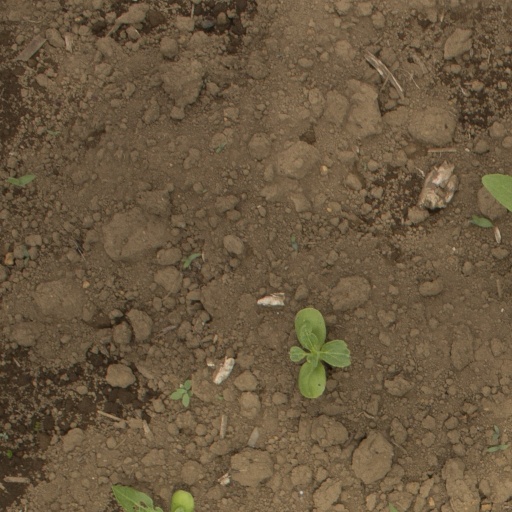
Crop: Jerusalem artichoke